WRKY protein domain

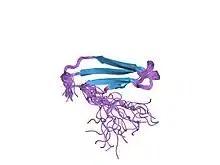
solution structure of the c-terminal wrky domain of atwrky4

The WRKY domain is found in the WRKY transcription factor family, a class of transcription factors. The WRKY domain is found almost exclusively in plants although WRKY genes appear present in some diplomonads, social amoebae and other amoebozoa, and fungi incertae sedis. They appear absent in other non-plant species. WRKY transcription factors have been a significant area of plant research for the past 20 years. The WRKY DNA-binding domain recognizes the W-box (T)TGAC(C/T) (and variants of this sequence) cis-regulatory element.